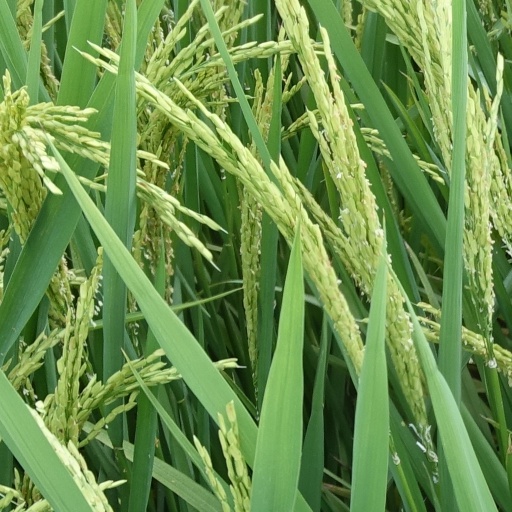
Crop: rice